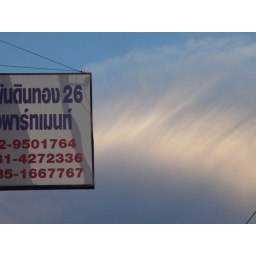
A building sign against the weird cloud formation in the sky at sunsetLocation: Pak Kret, Nonthaburi, Thailand&amp;copy; Gordon Anderson